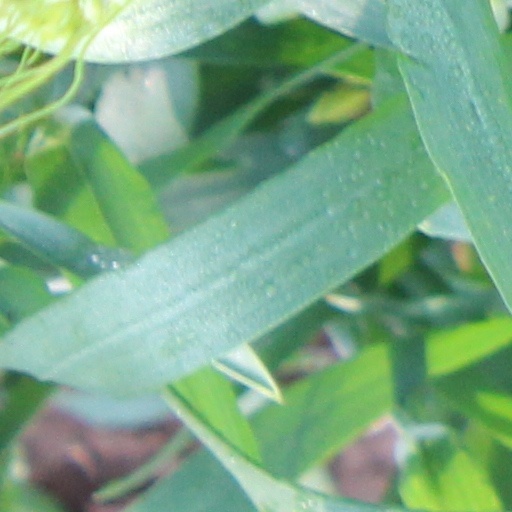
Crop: wheat